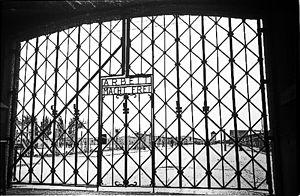
Entrée principale du Camp de concentration de Dachau.
Le camp de Dachau est le premier camp de concentration mis en place par le régime nazi. Il est créé sur le site d'une ancienne fabrique de munitions à 17 km au nord-ouest de Munich. Son ouverture est annoncée par Heinrich Himmler le 20 mars 1933 et des prisonniers y sont amenés dès le lendemain. Le camp reste en service jusqu'à l'arrivée des soldats américains, le 29 avril 1945.